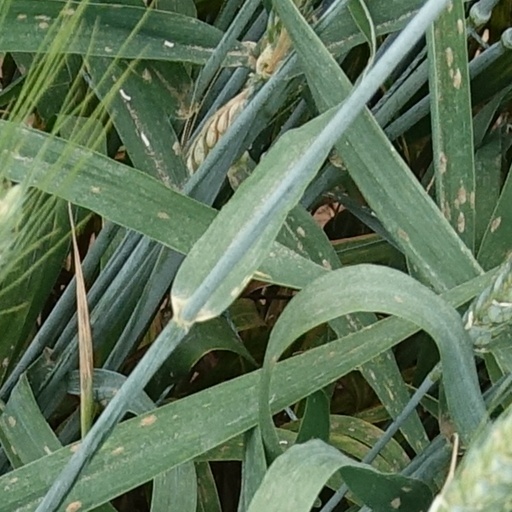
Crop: wheat